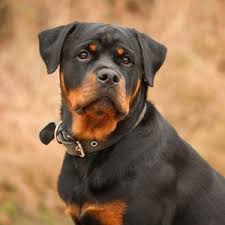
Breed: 224-n000060-Rottweiler